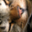
Label: cat